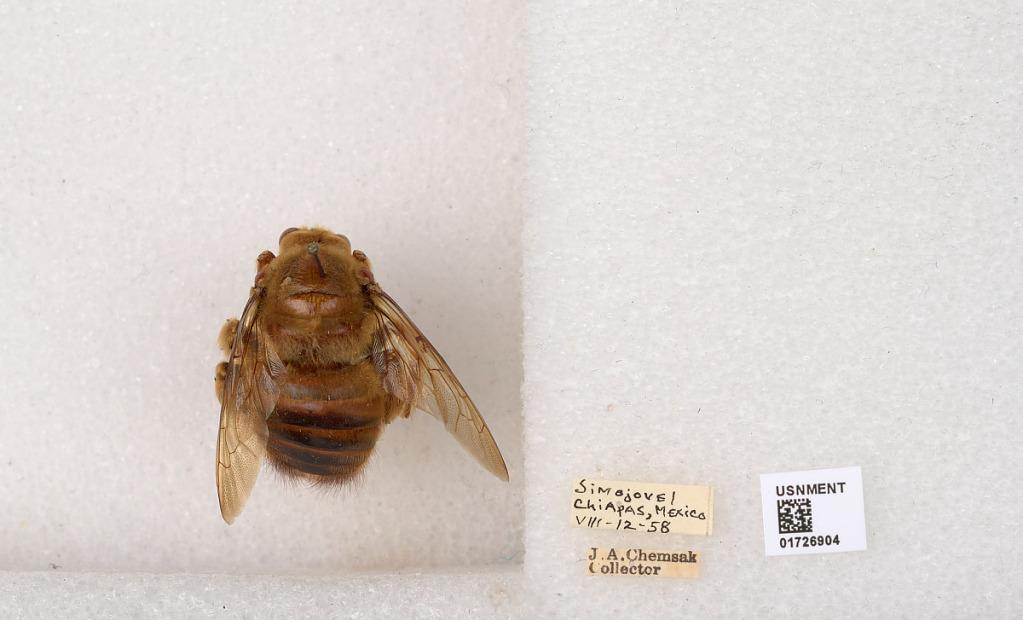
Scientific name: Xylocopa (Neoxylocopa) frontalis (Olivier)
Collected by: J. Chemsak
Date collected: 1958-8-12
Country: Mexico
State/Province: Chiapas
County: Simojovel
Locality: Simojovel